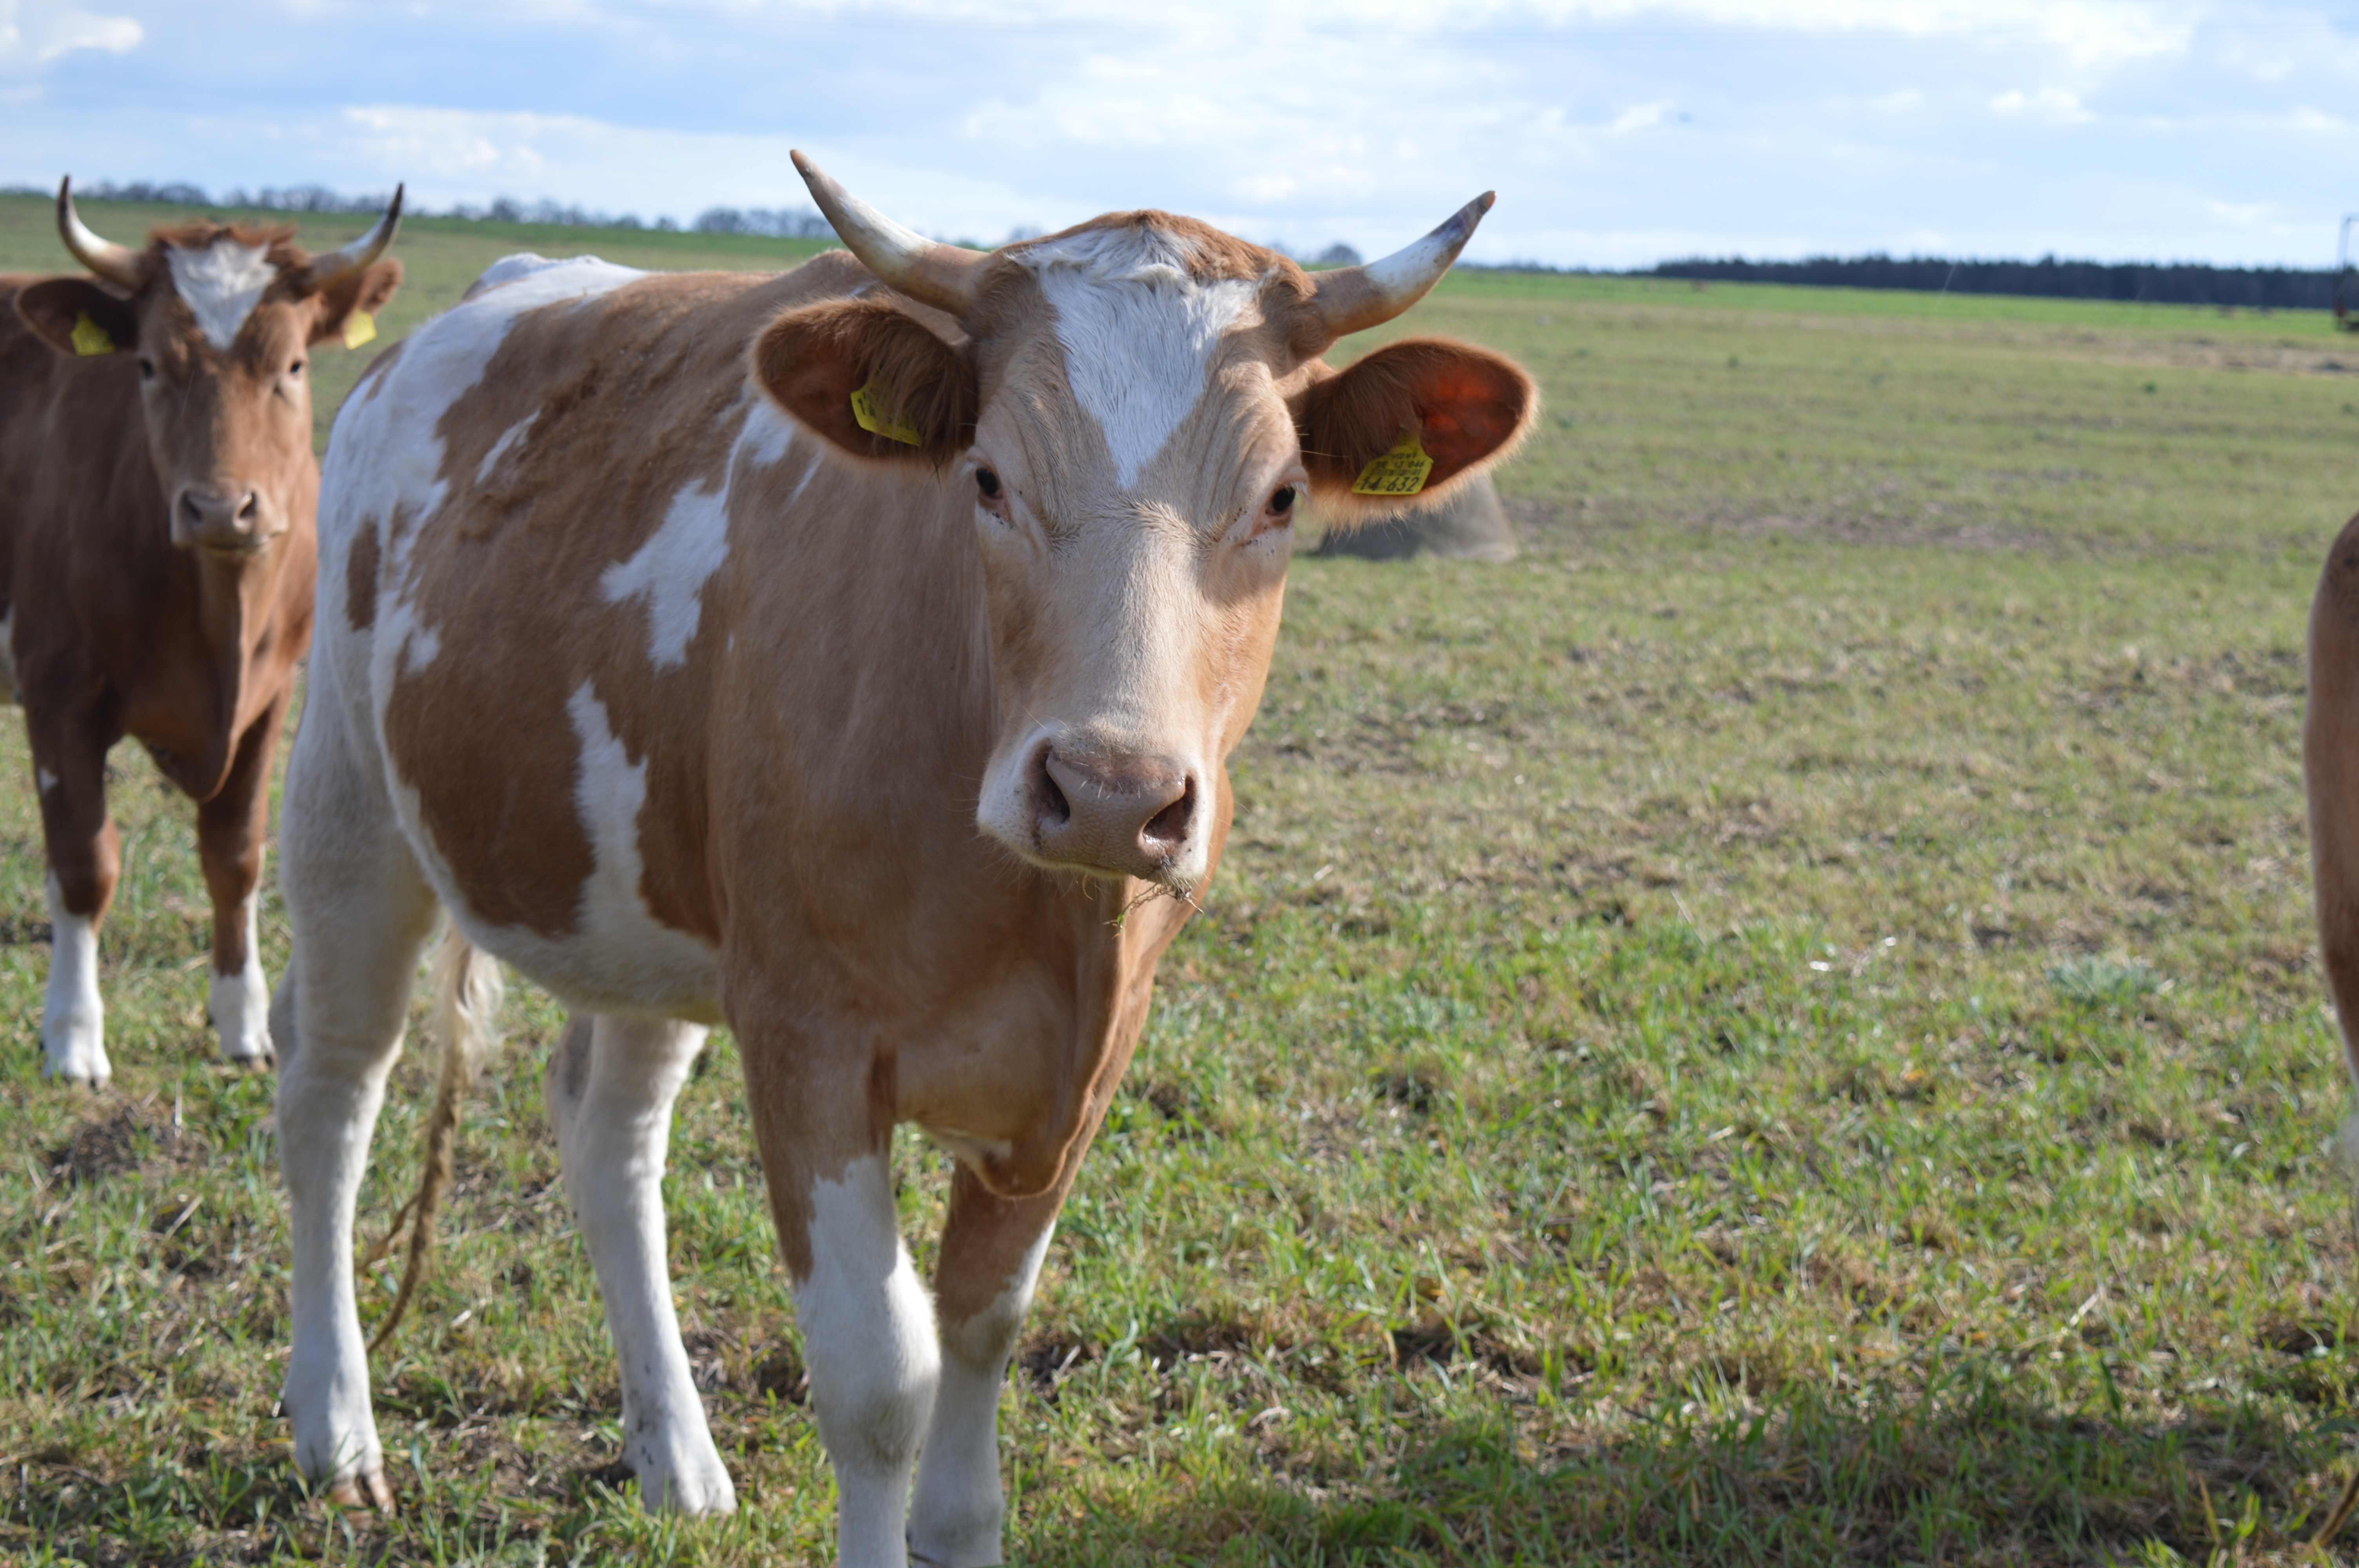
grass, field, farm, meadow, prairie, cow, herd, pasture, grazing, ranch, mammal, agriculture, beef, bull, grassland, habitat, horns, ox, rural area, simmental cattle, dairy cow, cattle like mammal, texas longhorn